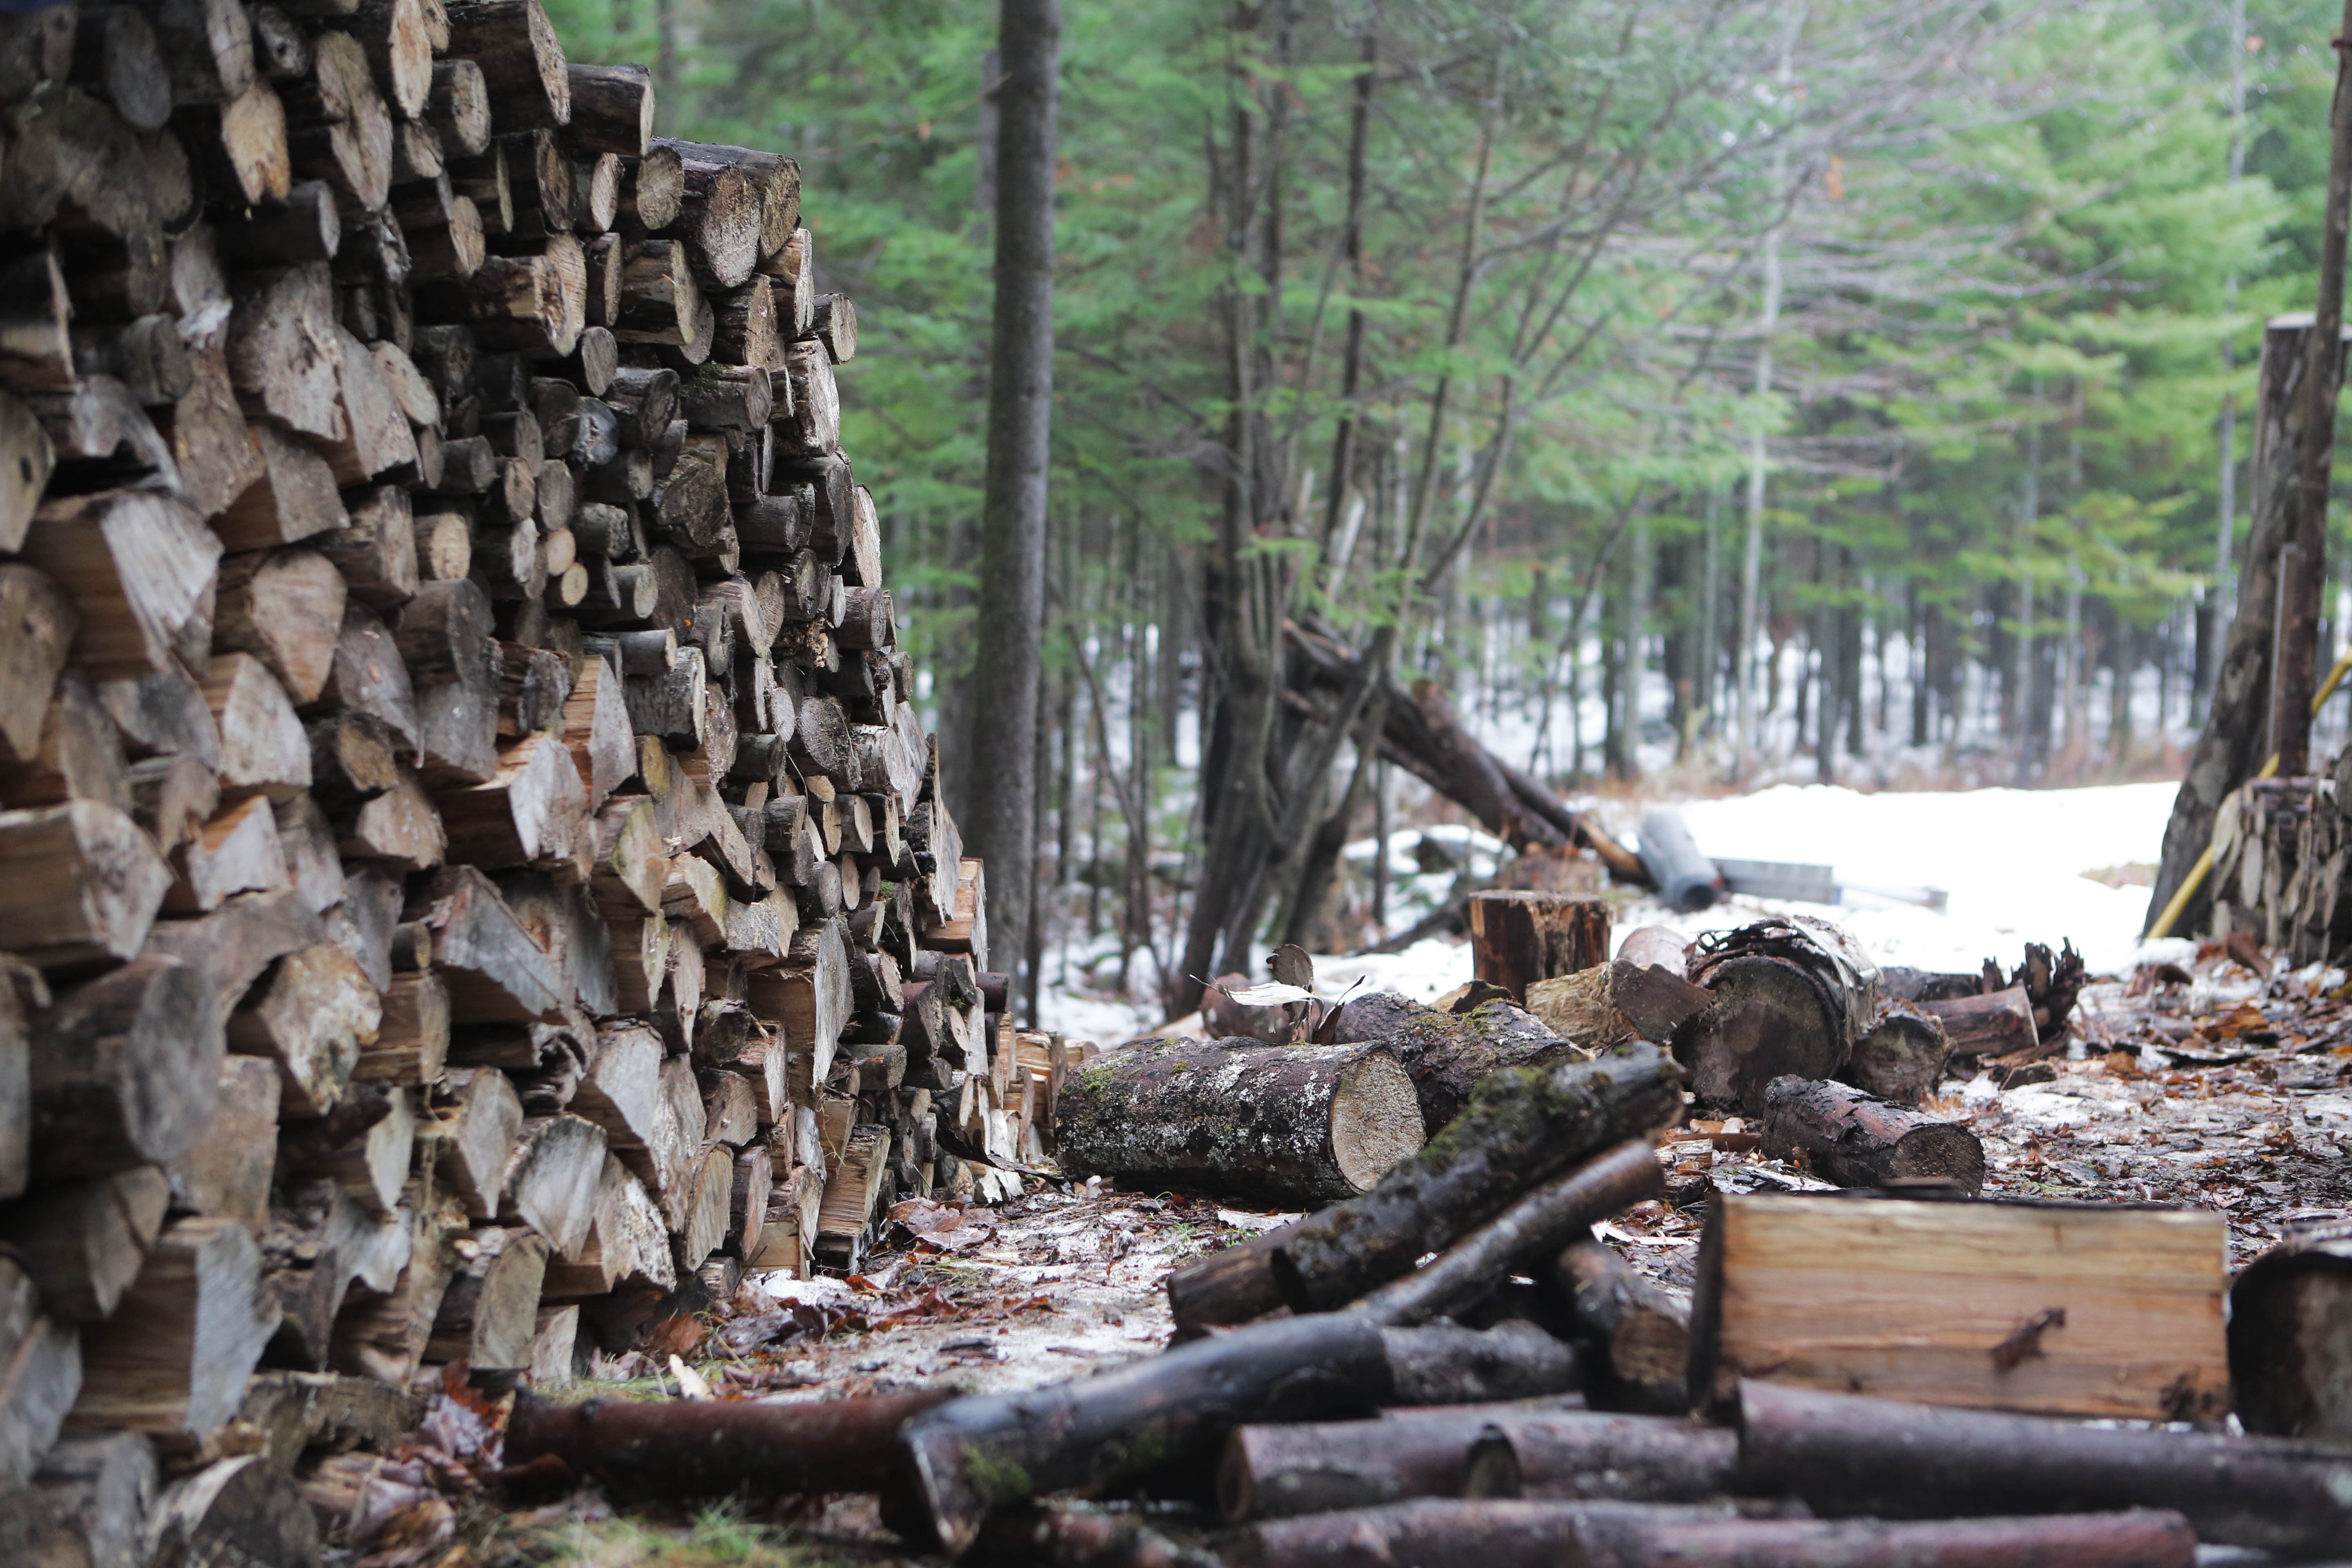
tree, nature, forest, wilderness, snow, winter, wood, trunk, bark, pile, stack, lumber, cut, trees, logs, branches, wooden, logging, timber, habitat, woody plant